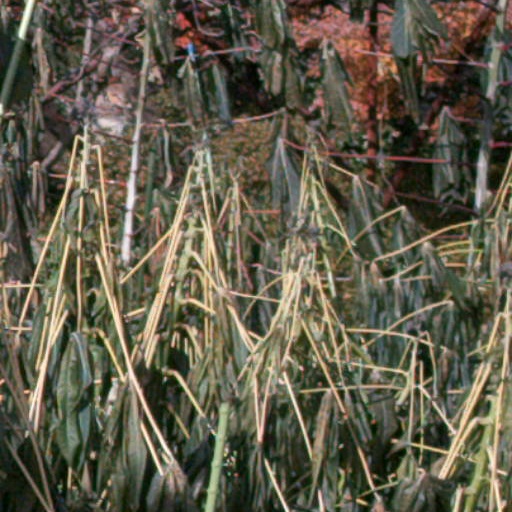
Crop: cassava